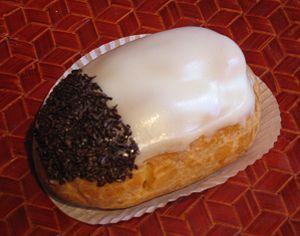
Gland - pâtisserie
Le salambo, le gland ou encore le commissaire, est une pâtisserie française, un chou de forme oblongue en pâte à choux, garni de crème pâtissière à la vanille, puis glacé au sucre cuit au cassé.